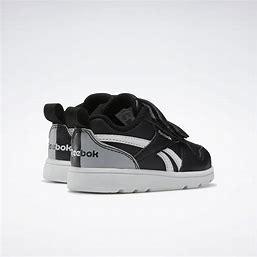
Brand: Reebok
Model: Royal Prime 2